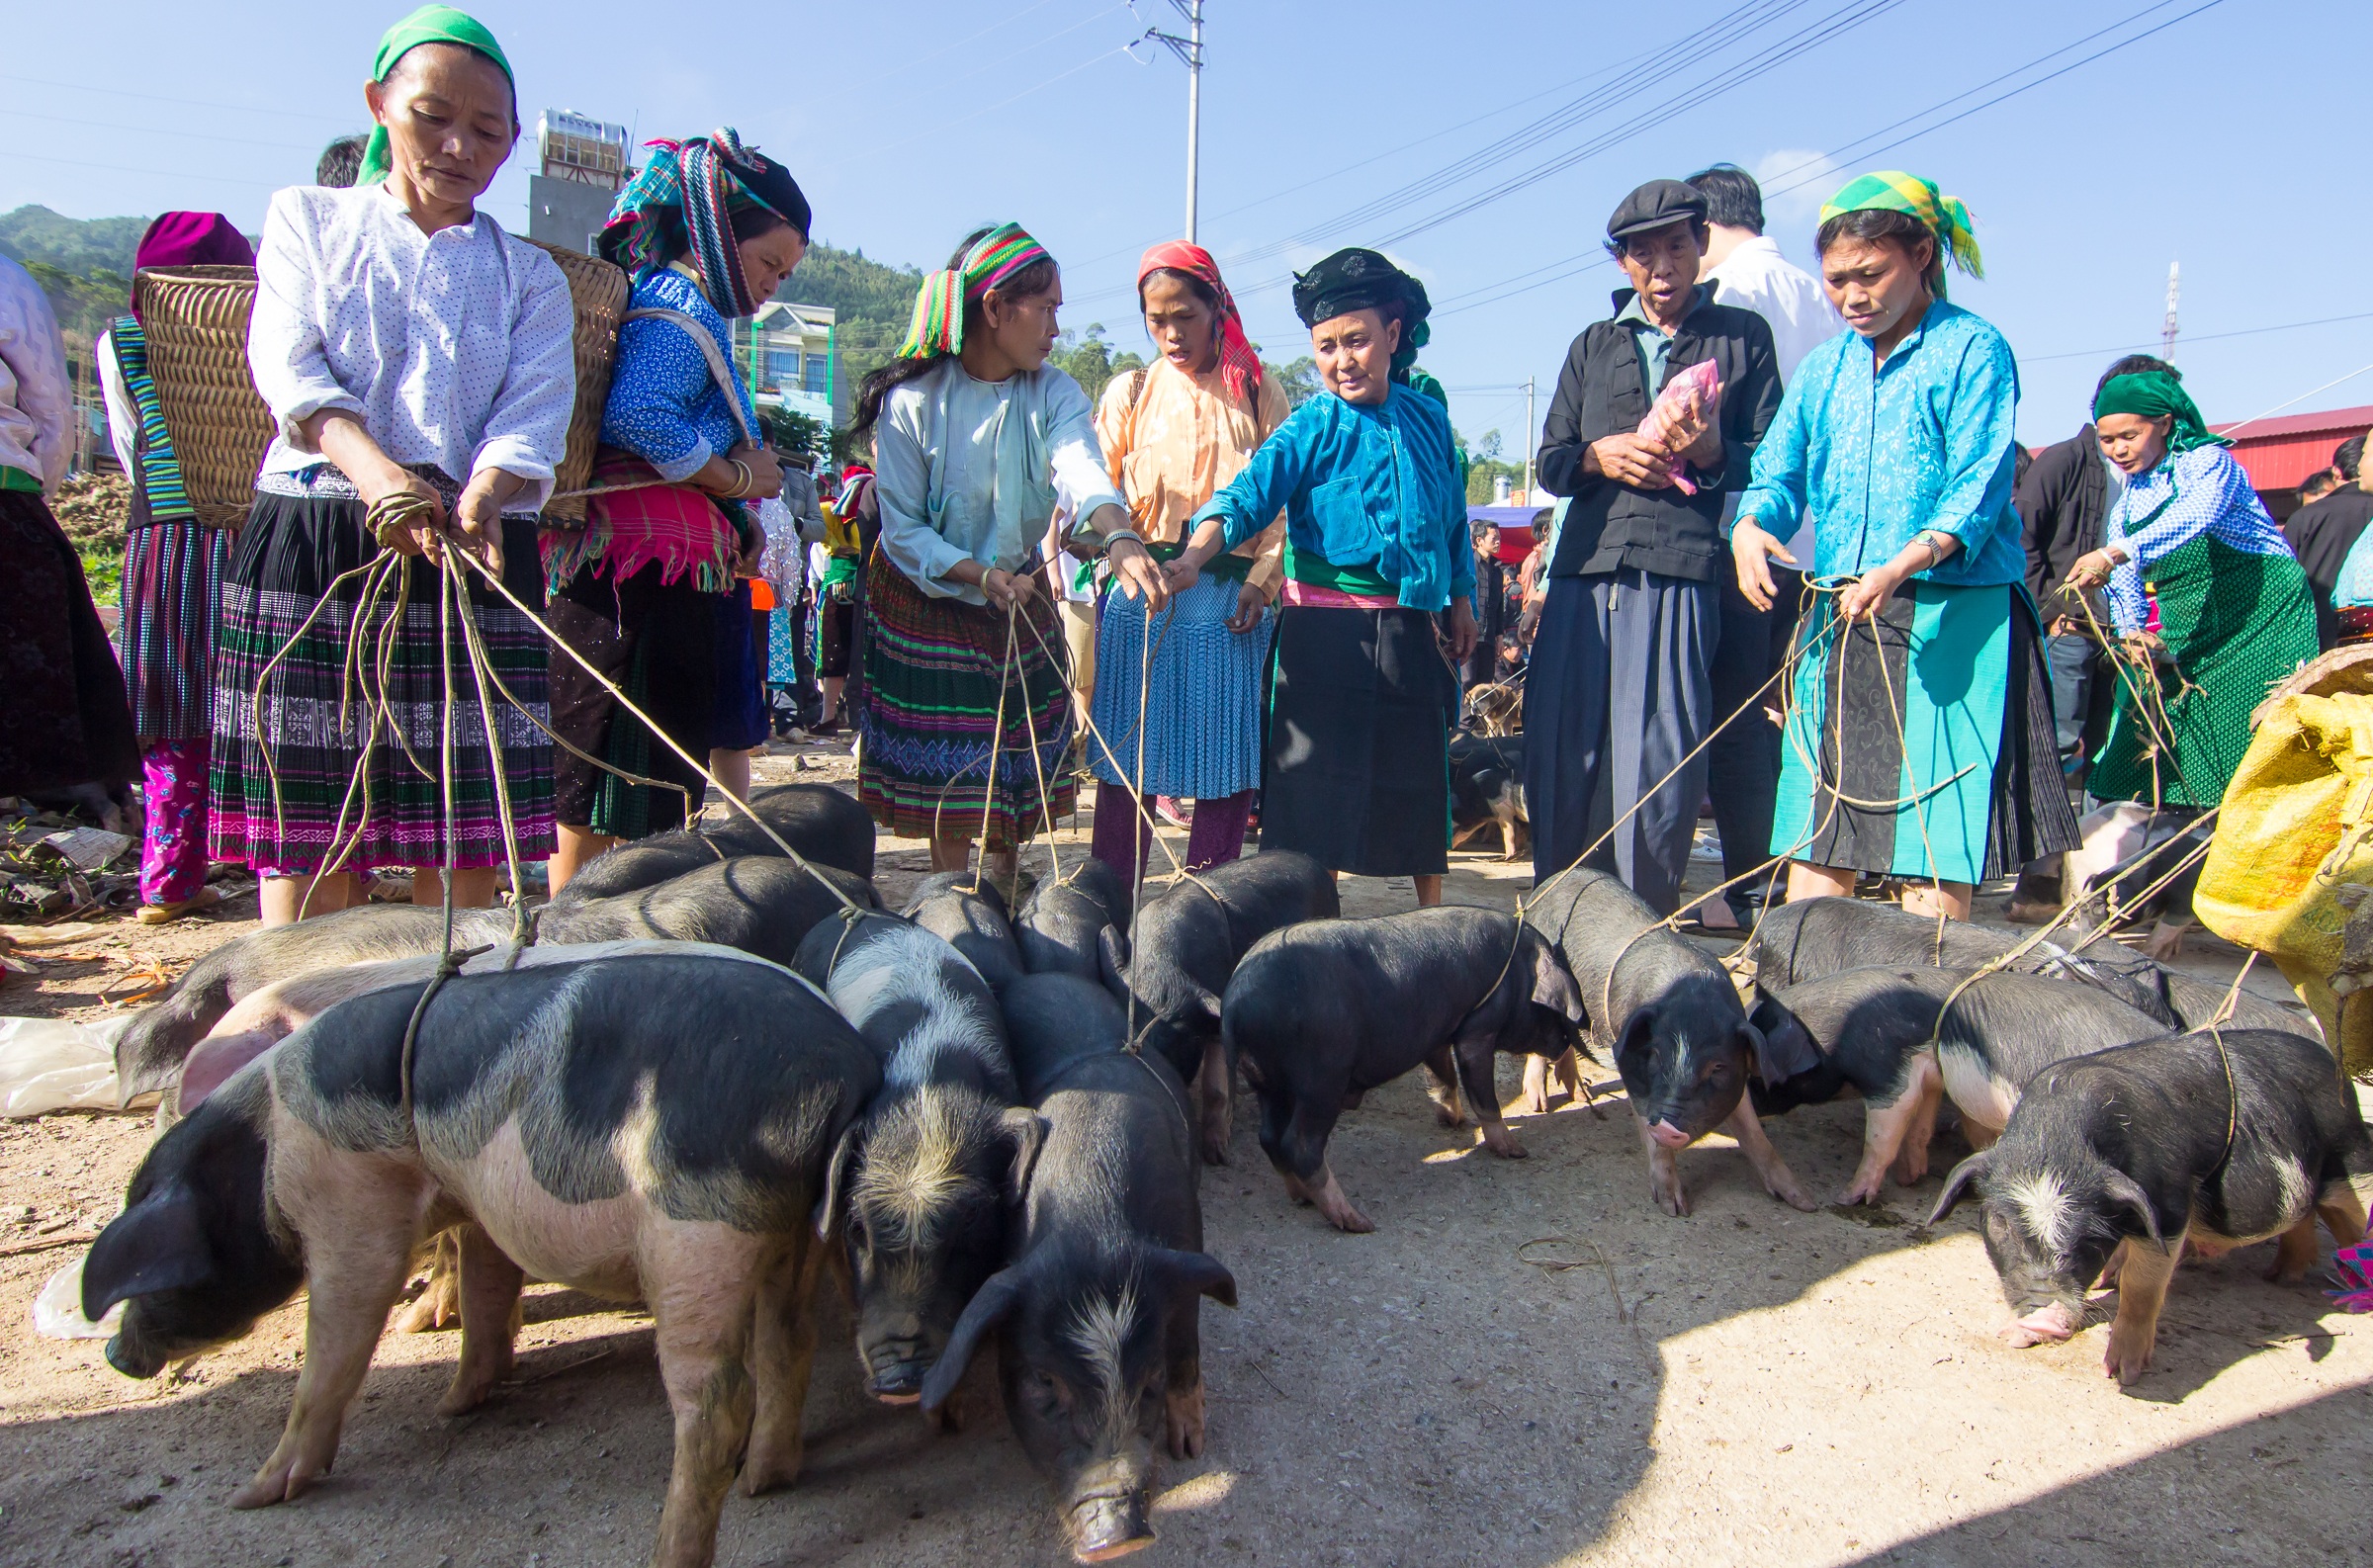
dog, mammal, bazaar, market, business, women, pigs, trade, local, vietnam, the market, ethnic minority, dong van, dog like mammal